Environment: lab
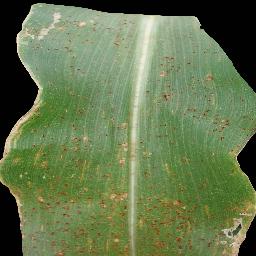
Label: common_rust